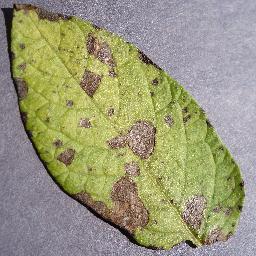
Label: Potato___Early_blight